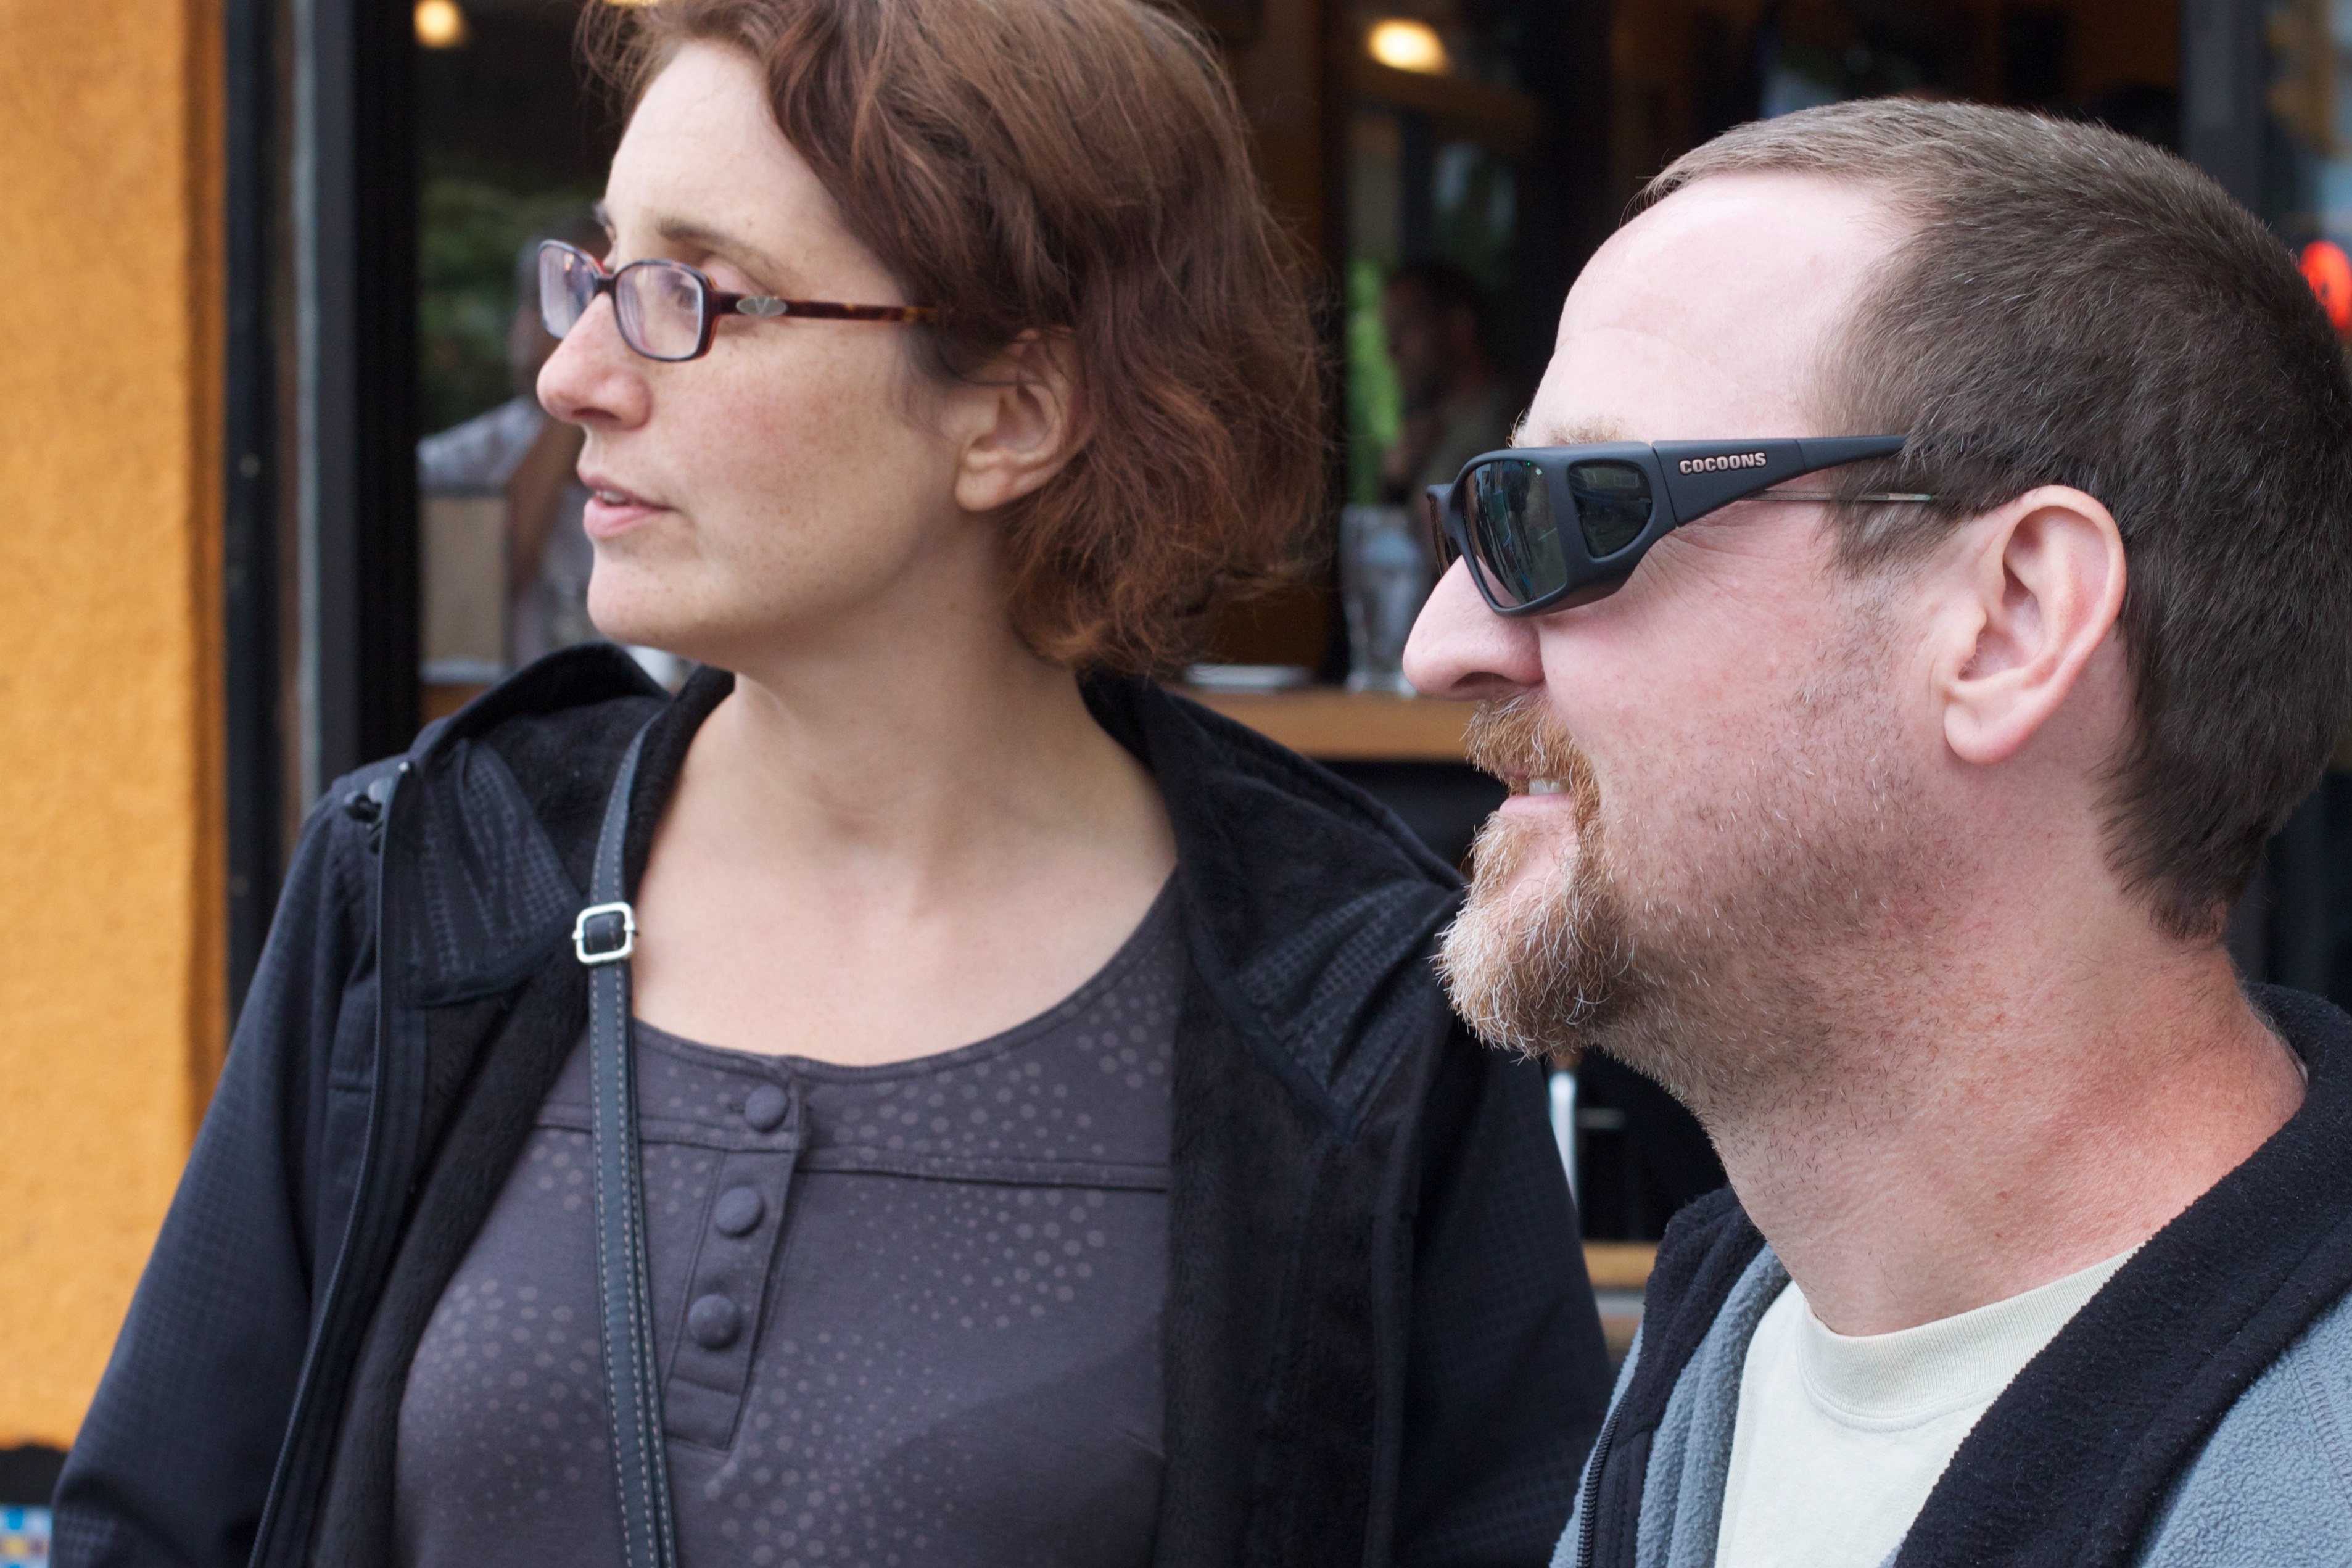
person, hair, fashion, hairstyle, sunglasses, glasses, giulia, facial hair, vision care